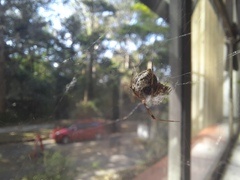
Species: Parasteatoda_tepidariorum